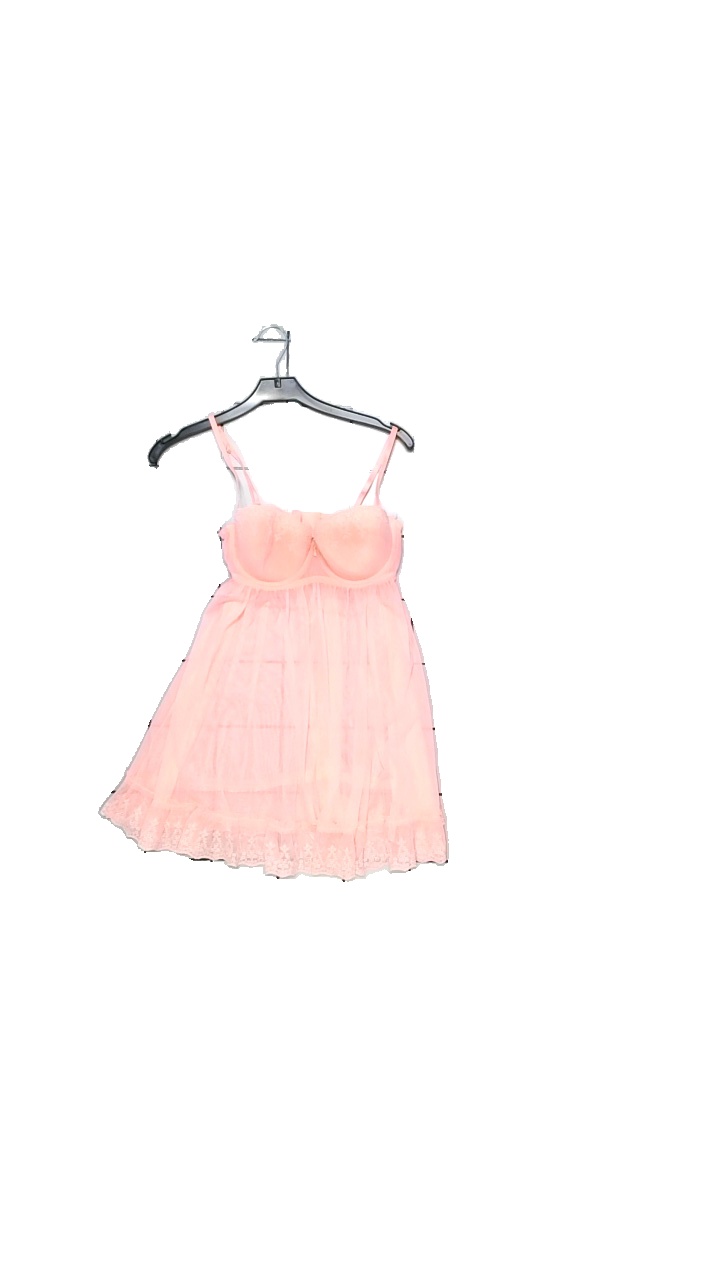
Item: Night Gown (Ladies)
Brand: Missing
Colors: Pink
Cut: Loose, Regular
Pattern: Lace
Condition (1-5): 4
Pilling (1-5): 5
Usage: Reuse
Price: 50-100